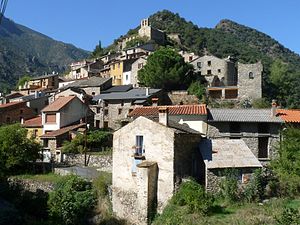
Conat
Udsigt over Conat
Udsigt over Conat
Conat er en by og kommune i departementet Pyrénées-Orientales i Sydfrankrig.